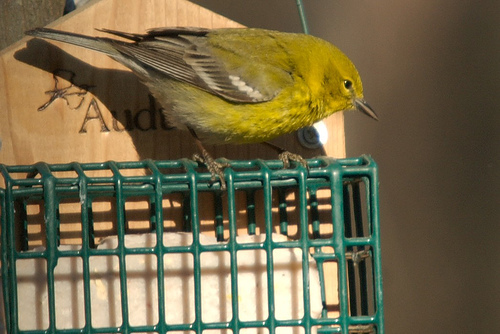
the bird has a yellow crown and a black eyering as well as bill.
a small green bird with green feet and a black billa bold green bird with accents of grey on wings and tale.
a bird with a yellow crown and a yellow belly.
this bird has a yellow breast and crown, gray and white primaries and a short gray bill.
this bird has feathers that are black and has a yellow bellythe grey wingbars on the green body of the bird
this bird is yellow with grey and has a very short beak.
this very round bird has a gradient color pattern, with its head and a belly a dark yellow that turns into grey toward its tail and the tips of its wings.
a green bird with a long tail, striped wing, a small curved head, long narrow legs, and a short pointy beak.
Species: Pine Warbler